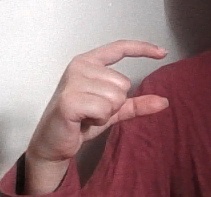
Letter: dal